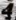
Number: 4